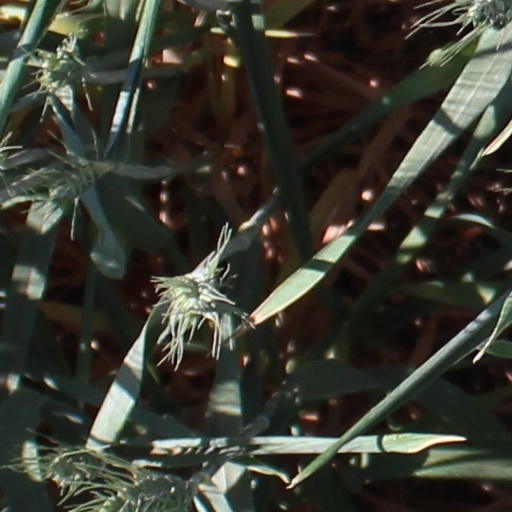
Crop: wheat